Nationality Rooms

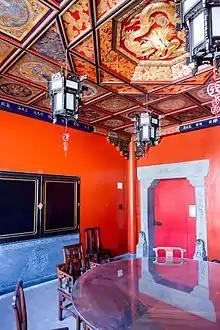
The Chinese Classroom

The Chinese Classroom is inspired by the design of a palace hall in Beijing's Forbidden City and is dedicated to the memory of Confucius and his democratic ideal of classless education. The teacher and students sit at the same level around a moon-shaped teakwood table. The professor's chair is carved with the admonition to "Teach by inspiring gradually and steadily". A slate portrait of Confucius is present that is patterned after one in the Confucian temple at his birthplace of Qufu in Shandong Province. Above the red lacquered door, Chinese characters are carved into the stone lintel that proclaim that "Humility of mind goes with loftiness of character." Stone lions flank the entrance before carvings of the plum blossom, the national flower of China. The ceiling contains a coiling golden five-clawed imperial dragon surrounded by clouds denoting nature's energy and freedom. Painted squares portray dragons guarding the pearl of wisdom and the phoenix with the motan flower, a symbol of cultural wealth. The opened blackboard doors reveal painted renditions of the babao, or Eight Treasures, popular in Chinese art. On the base below is a carved version of the Bagua which consists of eight trigrams surrounding the circular Yin and Yang. Windows consist of frosted glass with stylized cames.